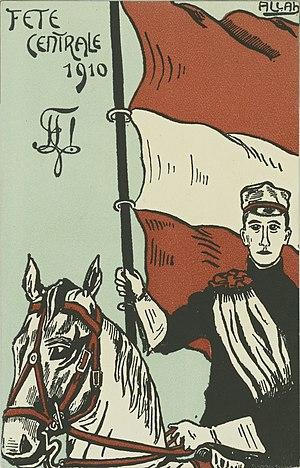
Zofingue est le nom de l'une des plus anciennes sociétés d'étudiants de Suisse. Fondée à Zofingue en 1819 par des étudiants bernois et zurichois, son but initial était de promouvoir la création d'un État fédéral suisse, en rétablissant les libertés que le Pacte fédéral de 1815 avait supprimées. Rapidement, des étudiants de toute la Suisse se sont joints à cette démarche. Ce but a été atteint avec la Constitution fédérale de 1848.